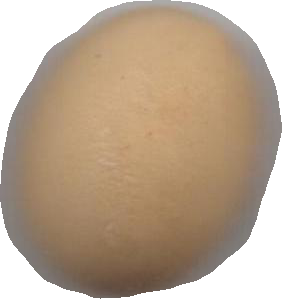
Variety: Grobogan